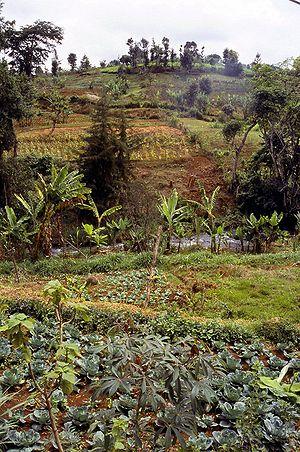
Le mont Kenya, dont le nom signifie « montagne de l'autruche » chez les Wakamba, une des populations vivant à ses pieds, est le point culminant du Kenya et le deuxième plus haut sommet d'Afrique, derrière le Kilimandjaro. Les plus hautes cimes culminent à 5 199 mètres à la pointe Batian, 5 188 mètres à la pointe Nelion et 4 985 mètres à la pointe Lenana. Il se situe au centre du pays, juste au sud de l'équateur, à approximativement 150 kilomètres au nord-nord-est de la capitale Nairobi.